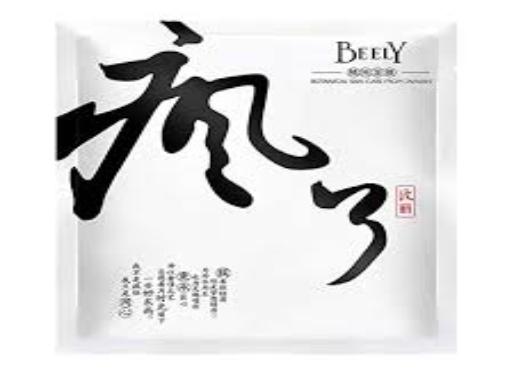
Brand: BEELY
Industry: Necessities